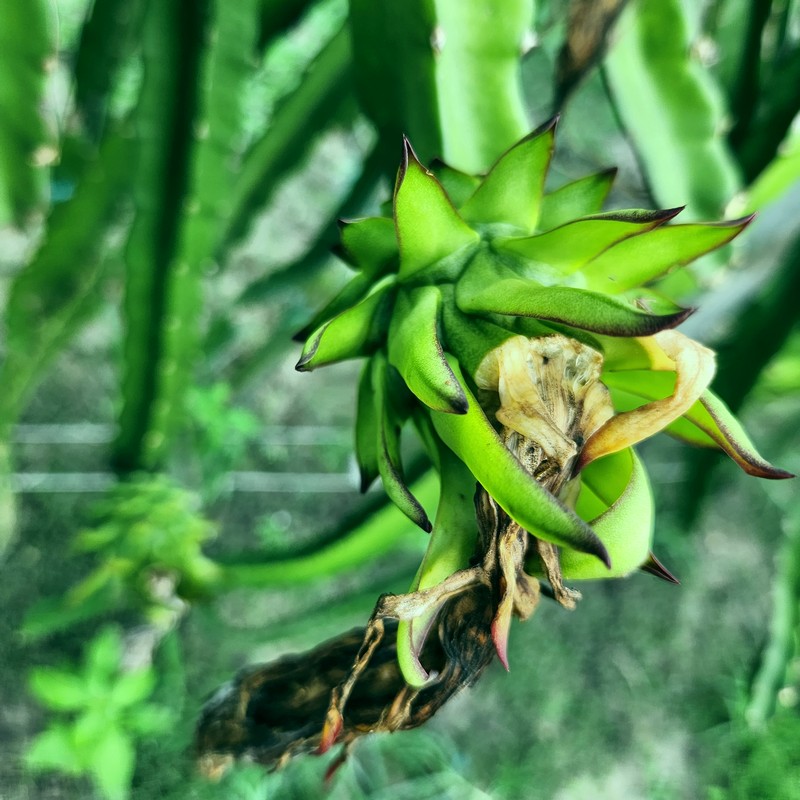
Label: Immature Dragon Fruit